Henry Savile Clarke

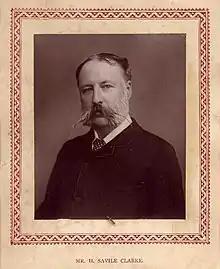
Henry Savile Clarke in 1889

Henry Savile Clarke (14 February 1841 – 5 October 1893) was an English dramatist, journalist and critic. He produced and wrote the lyrics and book for the first professional dramatisation of "Alice's Adventures in Wonderland" and "Through the Looking-Glass" (1886) which remained a popular children's Christmas entertainment for half a century.